Bismarck Air Museum

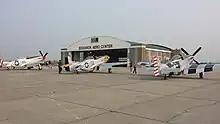
Three North American P-51 Mustangs

The first control tower was mounted on a truck body and raised on a platform. The second control tower was an addition to the (old) terminal building. A replacement control tower was eventually added to the northeast corner of hangar #5.